J. D. Unwin

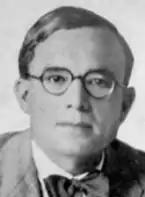
J. D. Unwin

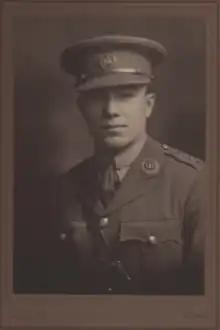
J. D. Unwin, Captain (Northamptonshire Regiment),

Unwin was born on December 6, 1895, in Haverhill, Suffolk. He was educated at Shewsbury School. His enrolment at Oriel College, Oxford was interrupted by the outbreak of World War I in 1914. He served in the Northamptonshire Regiment and the Tank Corps, where he was twice wounded and awarded the Military Cross. After the war, he spent some years in Abyssinia.